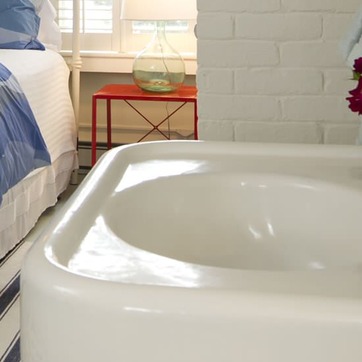
Material: ceramic